Giuseppe Pisanu

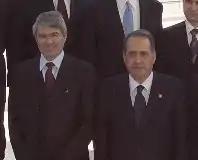
Roberto Castelli and Giuseppe Pisanu (11 May 2004, Washington, D.C.)

He was the top-aide to Benigno Zaccagnini, leader of the left-wing of the Christian Democracy and national secretary of the party from 1975 to 1980. He served as Under-secretary of State for Treasury from 1980 and 1983 and as Under-secretary of State for Defense from 1986 to 1989.